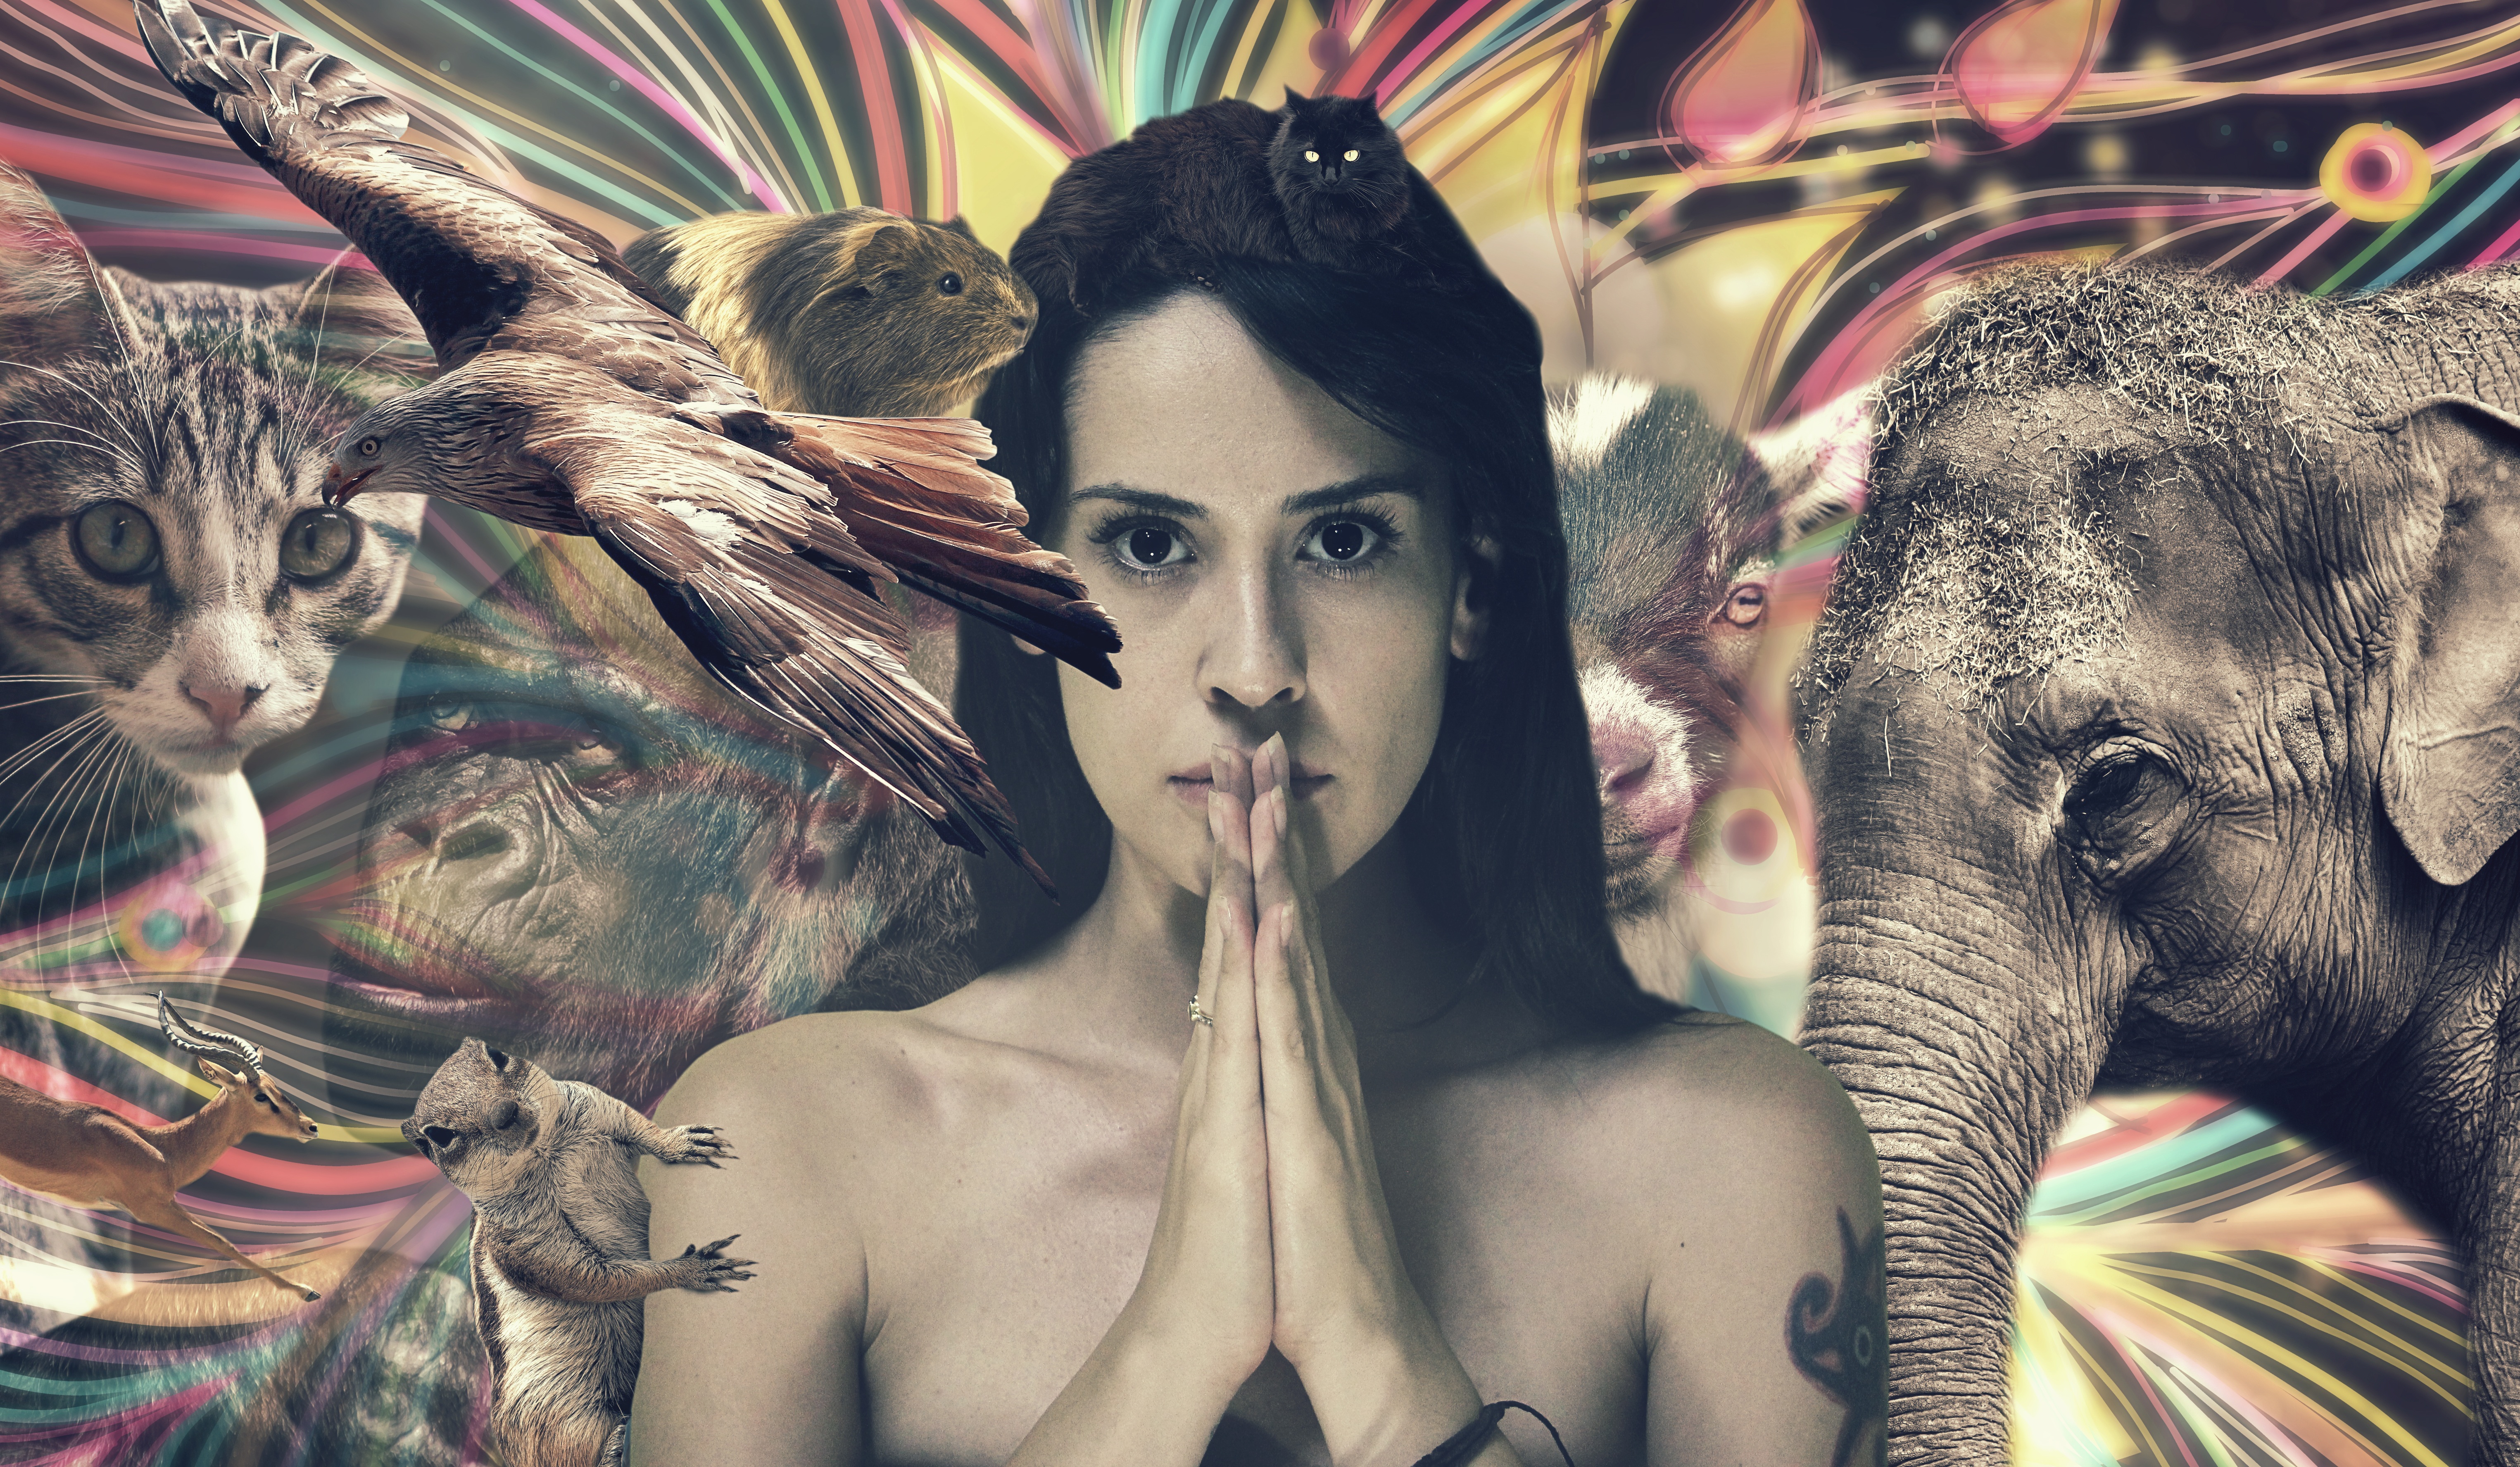
nature, forest, bird, people, girl, cosmos, mouse, female, wild, love, portrait, jungle, cat, elephant, spiritual, art, meditation, happy, animals, comics, mythology, shamanic, shaman, nature love